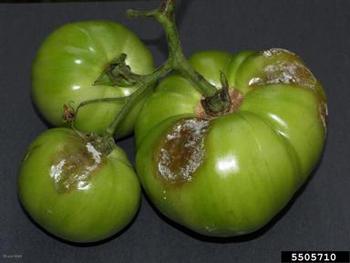
Plant: Tomato
Disease: tomato late blight